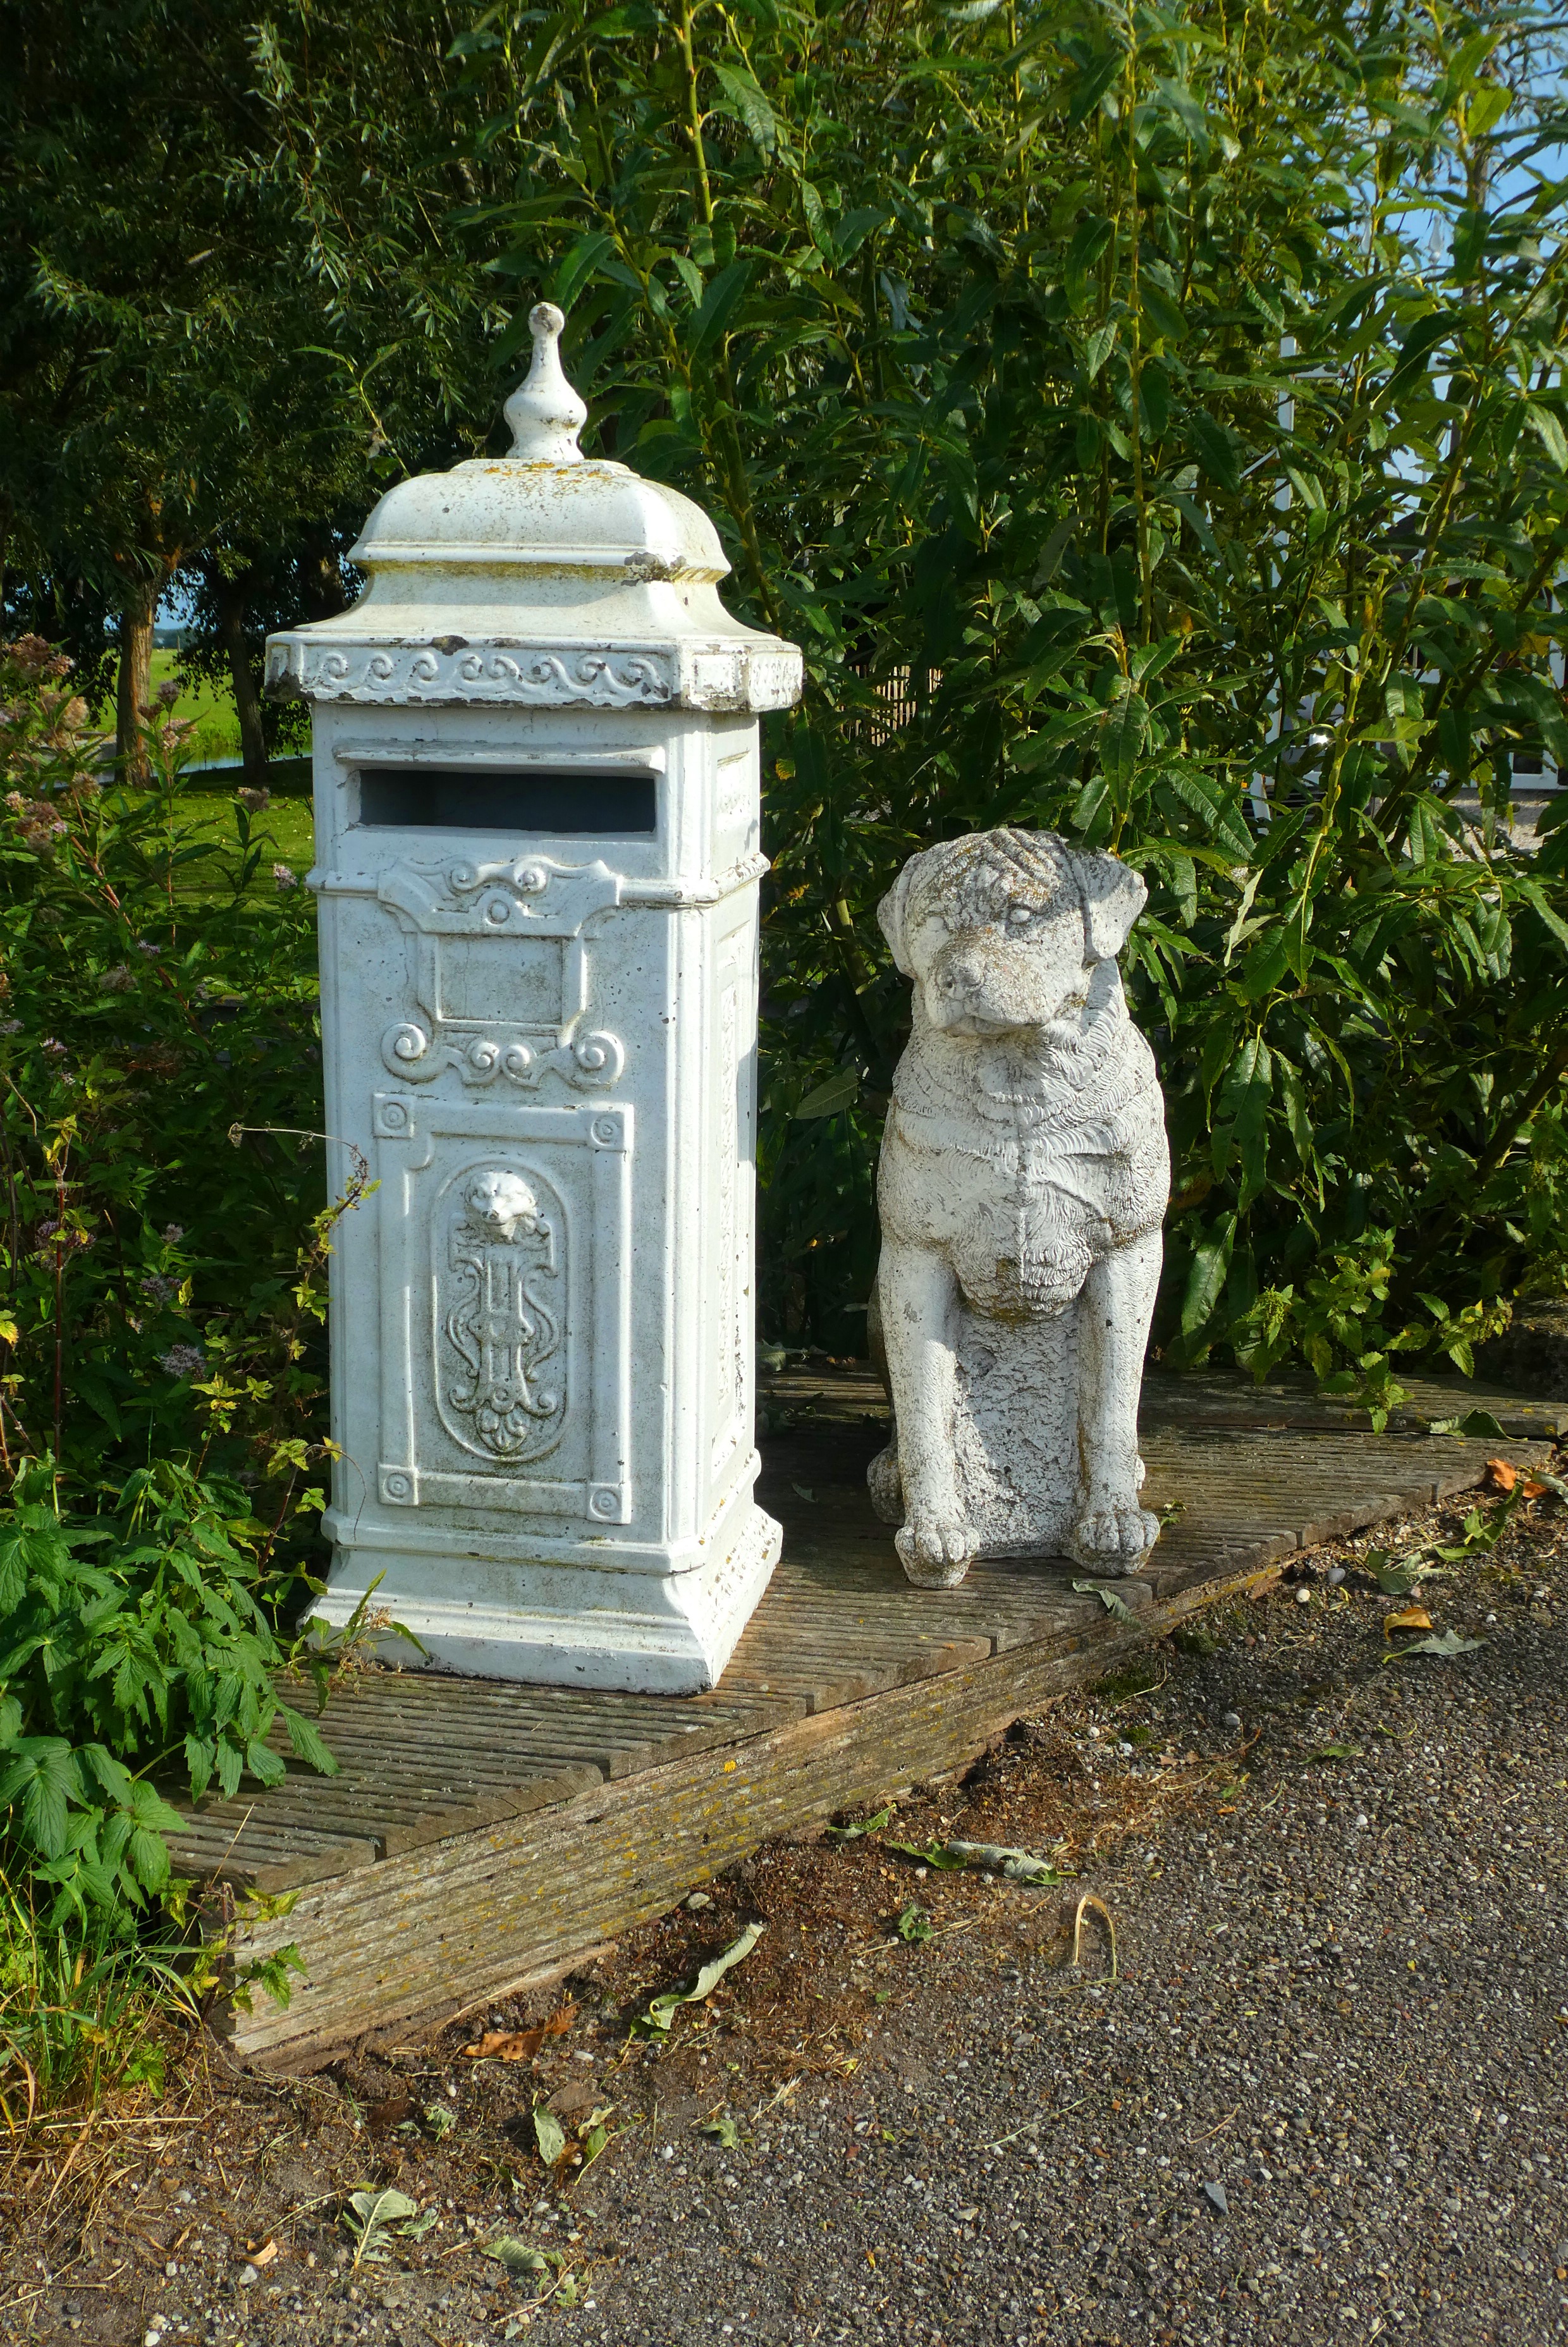
mailbox, mail, letters, tree, statue, plant, sculpture, landscaping